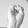
ASL letter: S